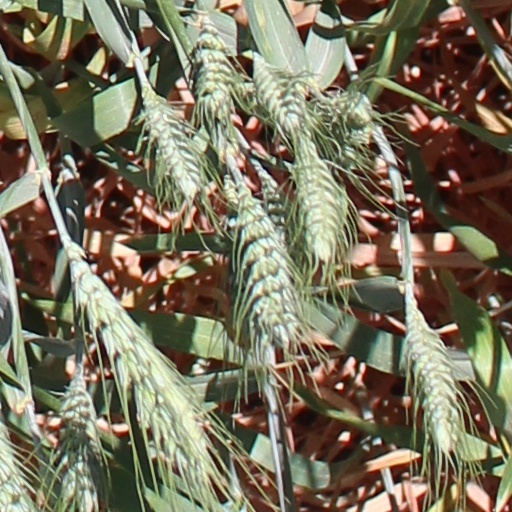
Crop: wheat